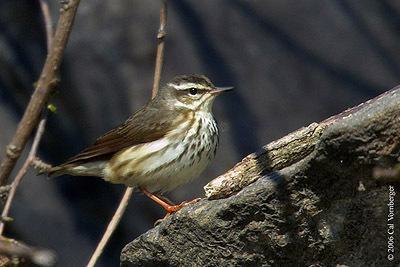
A photo of a louisiana waterthrush